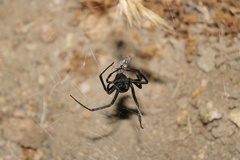
Species: Lactrodectus_hesperus